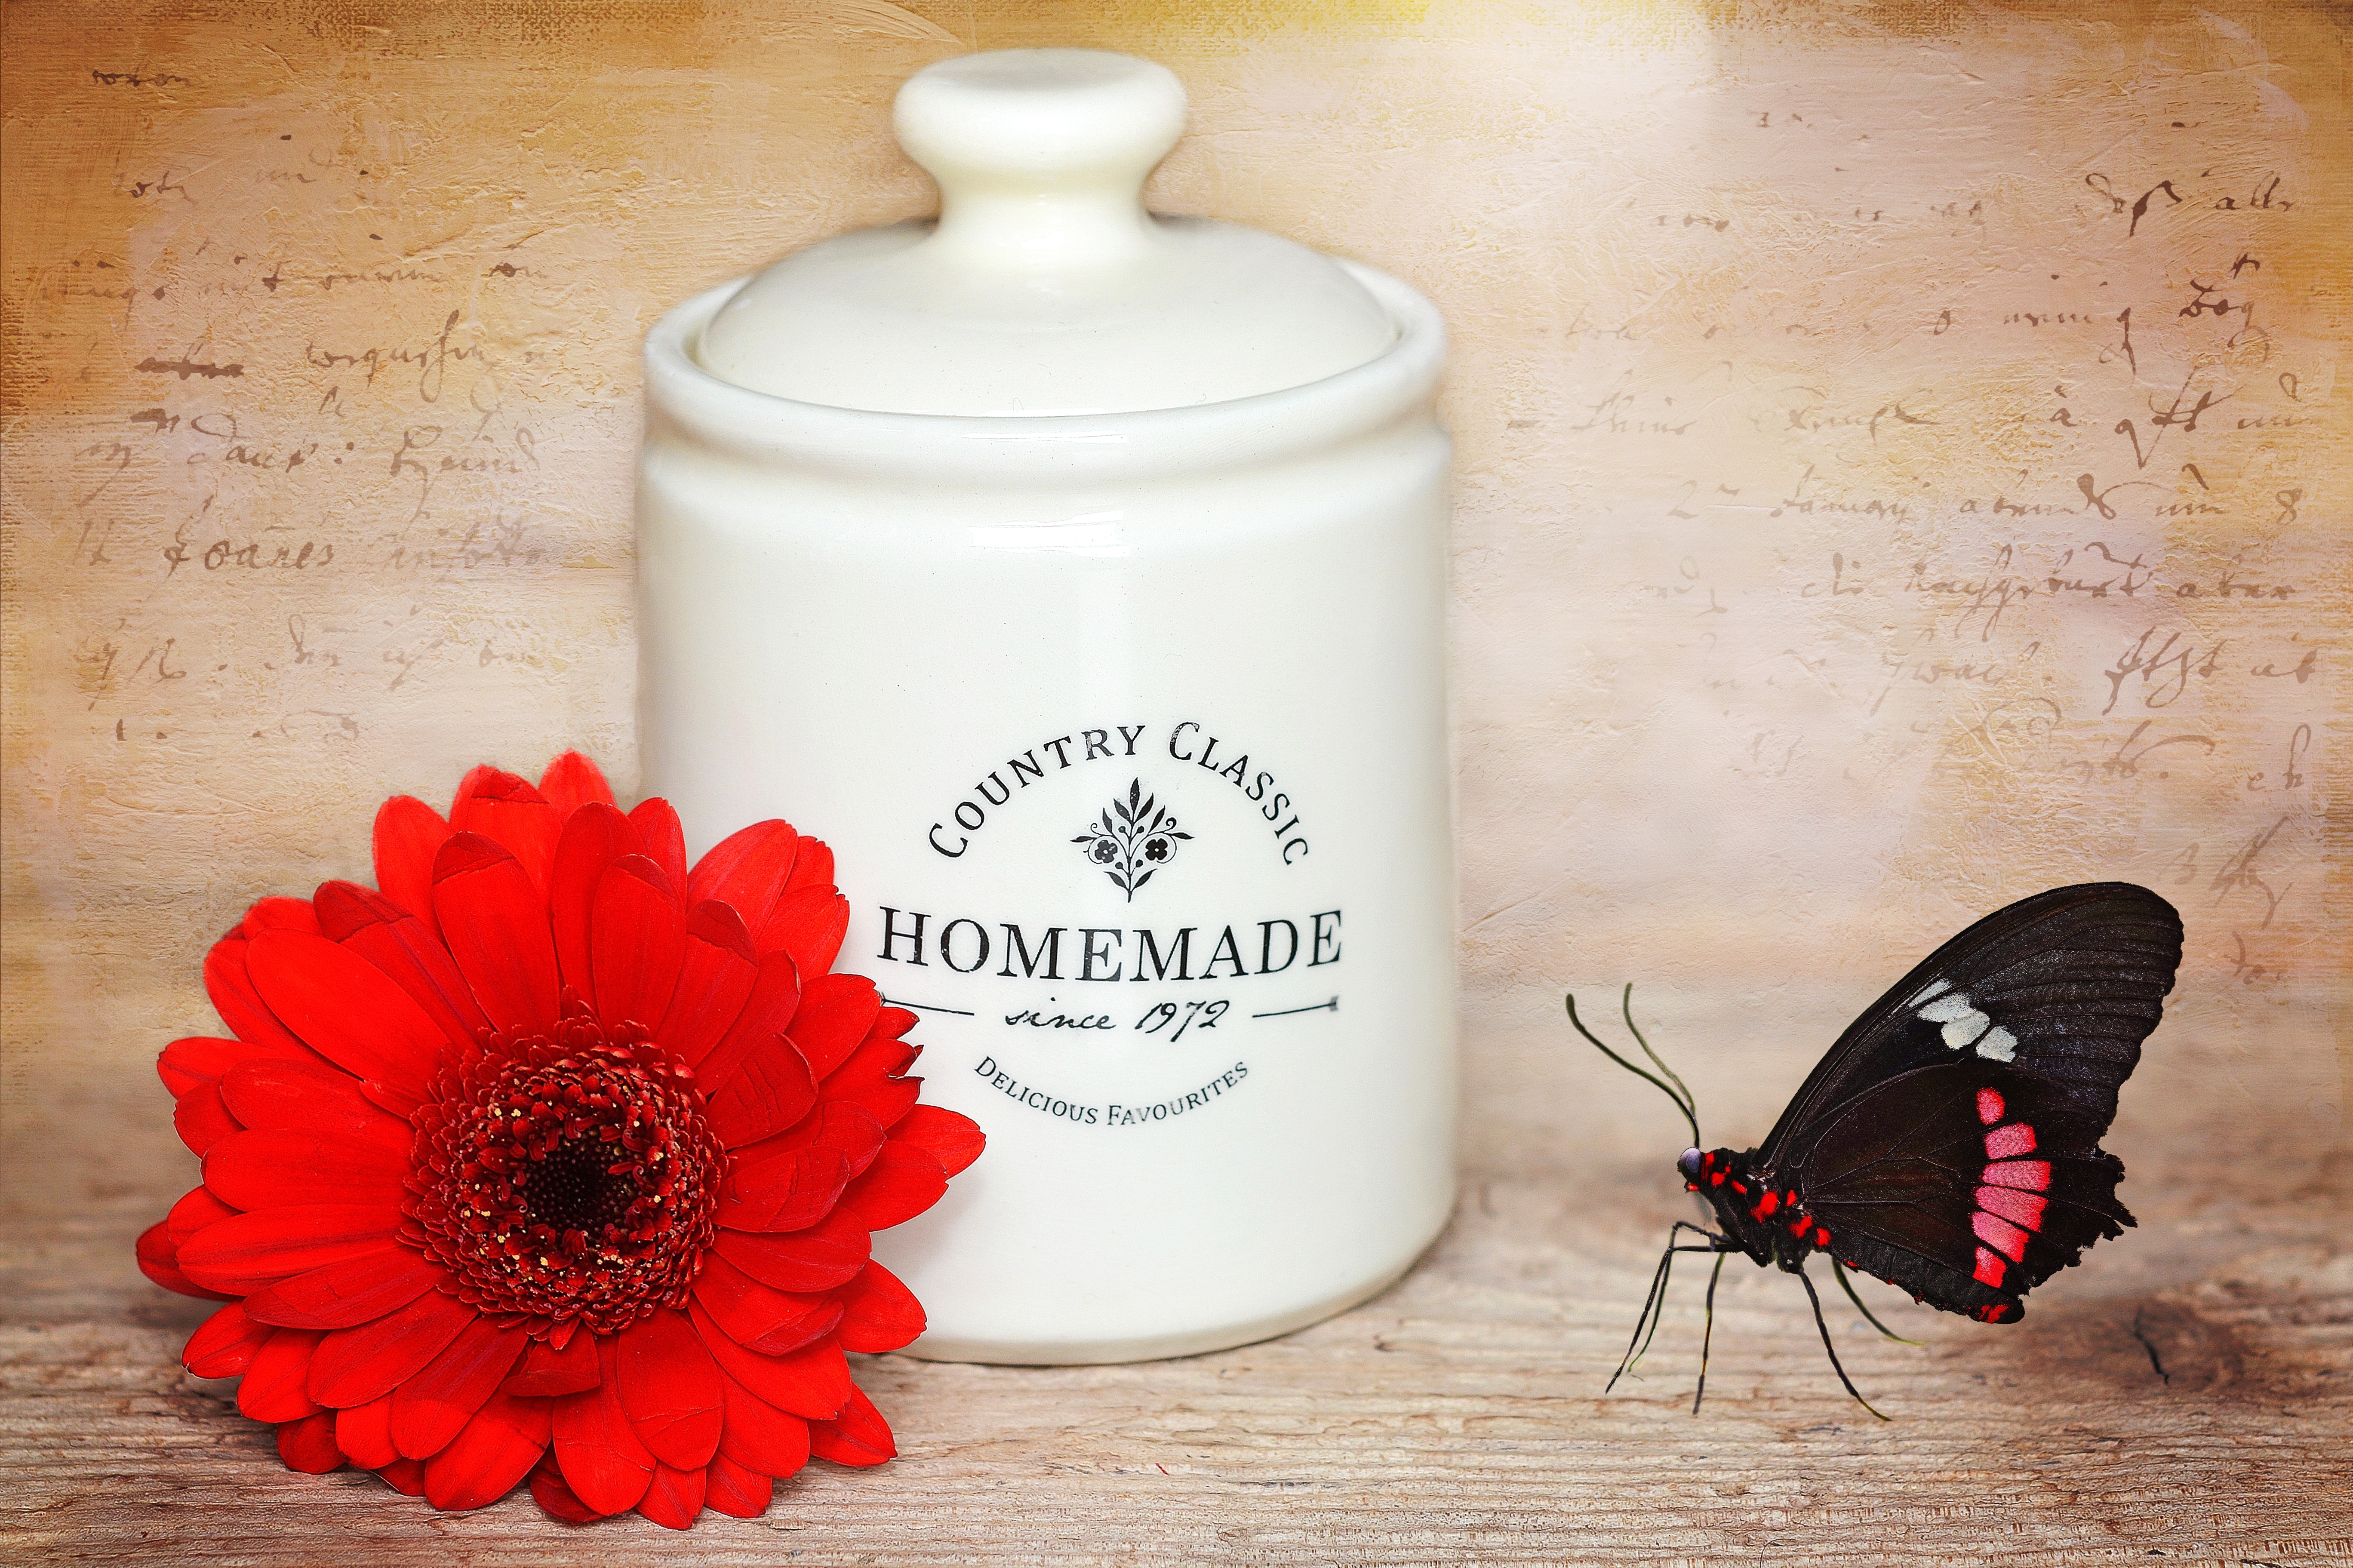
blossom, flower, petal, bloom, red, butterfly, close, deco, product, decorative, gerbera, jam container, jam pot